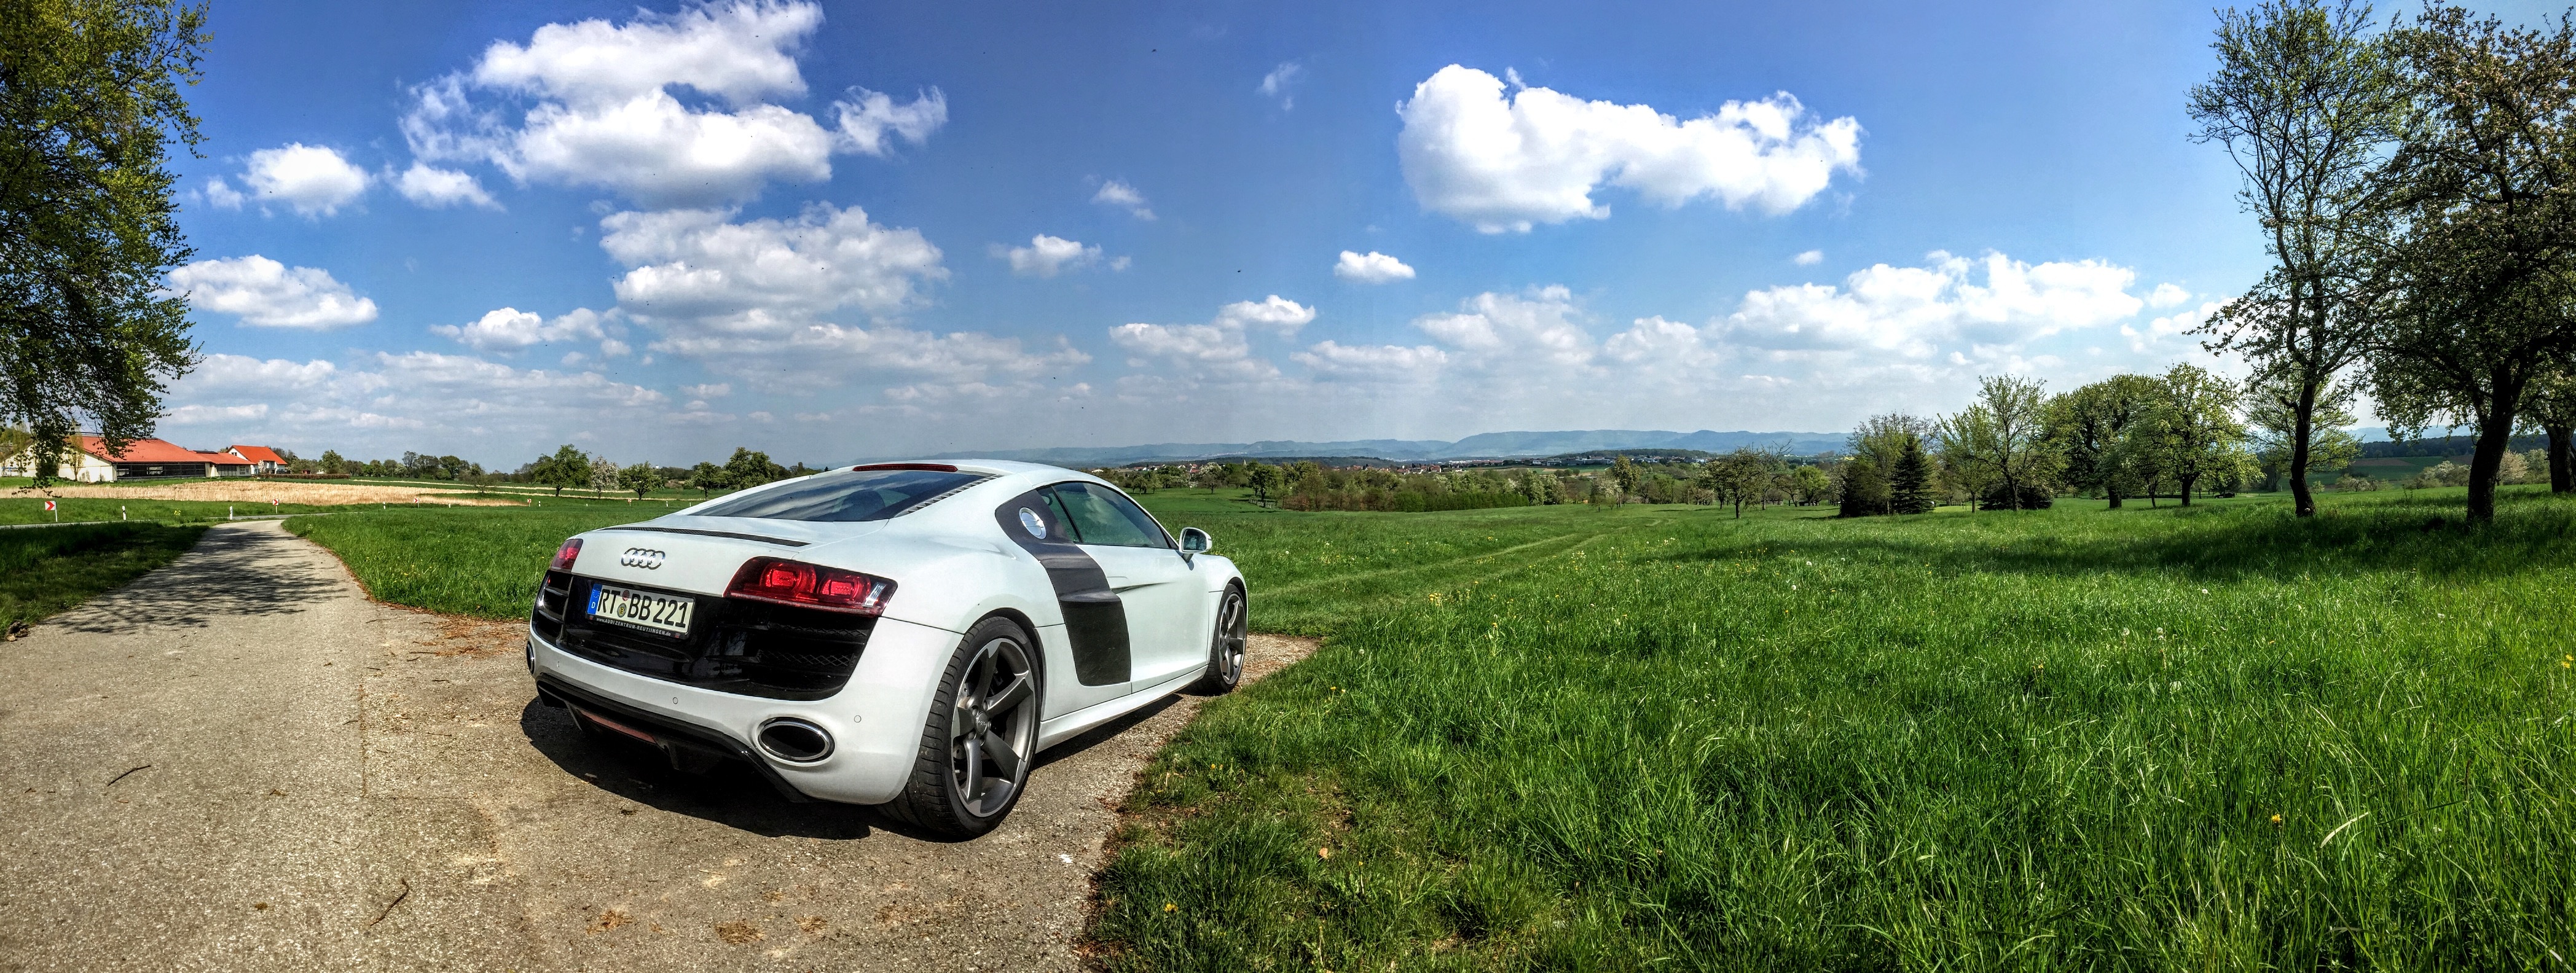
landscape, sun, technology, road, white, sport, car, wheel, summer, vehicle, auto, speed, automotive, sports car, supercar, clouds, background, audi, dare, pkw, vehicles, super sports car, summer day, r8, v10, land vehicle, audi r8, automobile make, automotive design, family car